Ryan Hanigan

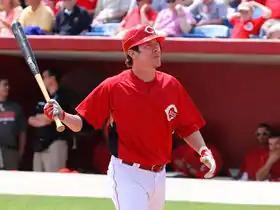
Hanigan playing for the Cincinnati Reds in 2009 spring training

Hanigan spent the entire 2009 season with the Reds except for five games with the Bats. He served as the backup catcher to Ramón Hernández until Hernández underwent knee surgery and was placed on the DL. Hanigan went on the DL after he was hit on the face mask by a foul tip and suffered a concussion; he returned on August 8, 2009. For the season, Hanigan had the best fielding percentage as a catcher (.998), and the second best caught stealing percentage (42.9) in the majors.